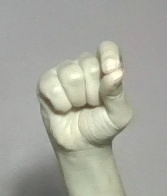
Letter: fa